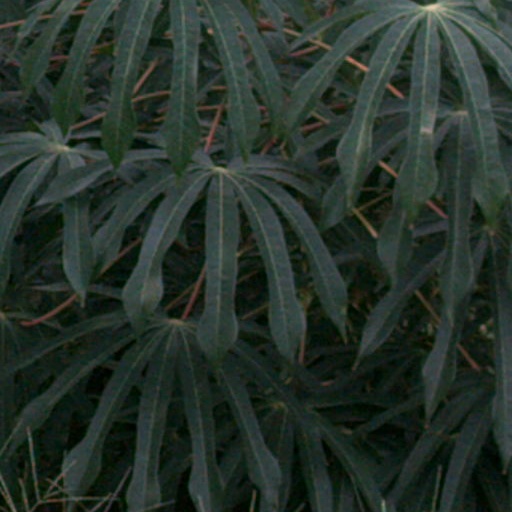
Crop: cassava